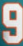
Number: 9